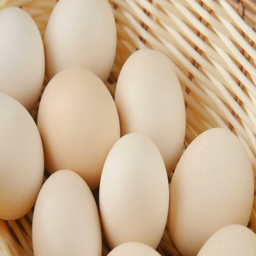
eggs in a basket on table